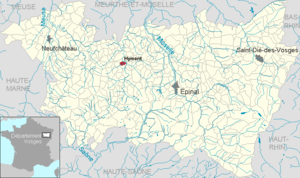
Hymont dans le département des Vosges, Lorraine, France